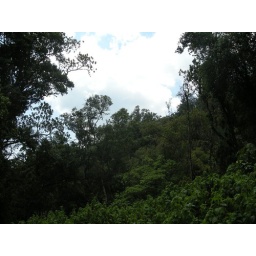
The forest with clouds in the sky